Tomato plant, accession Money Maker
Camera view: tilt-top (135 deg); turntable rotation: 210 degrees
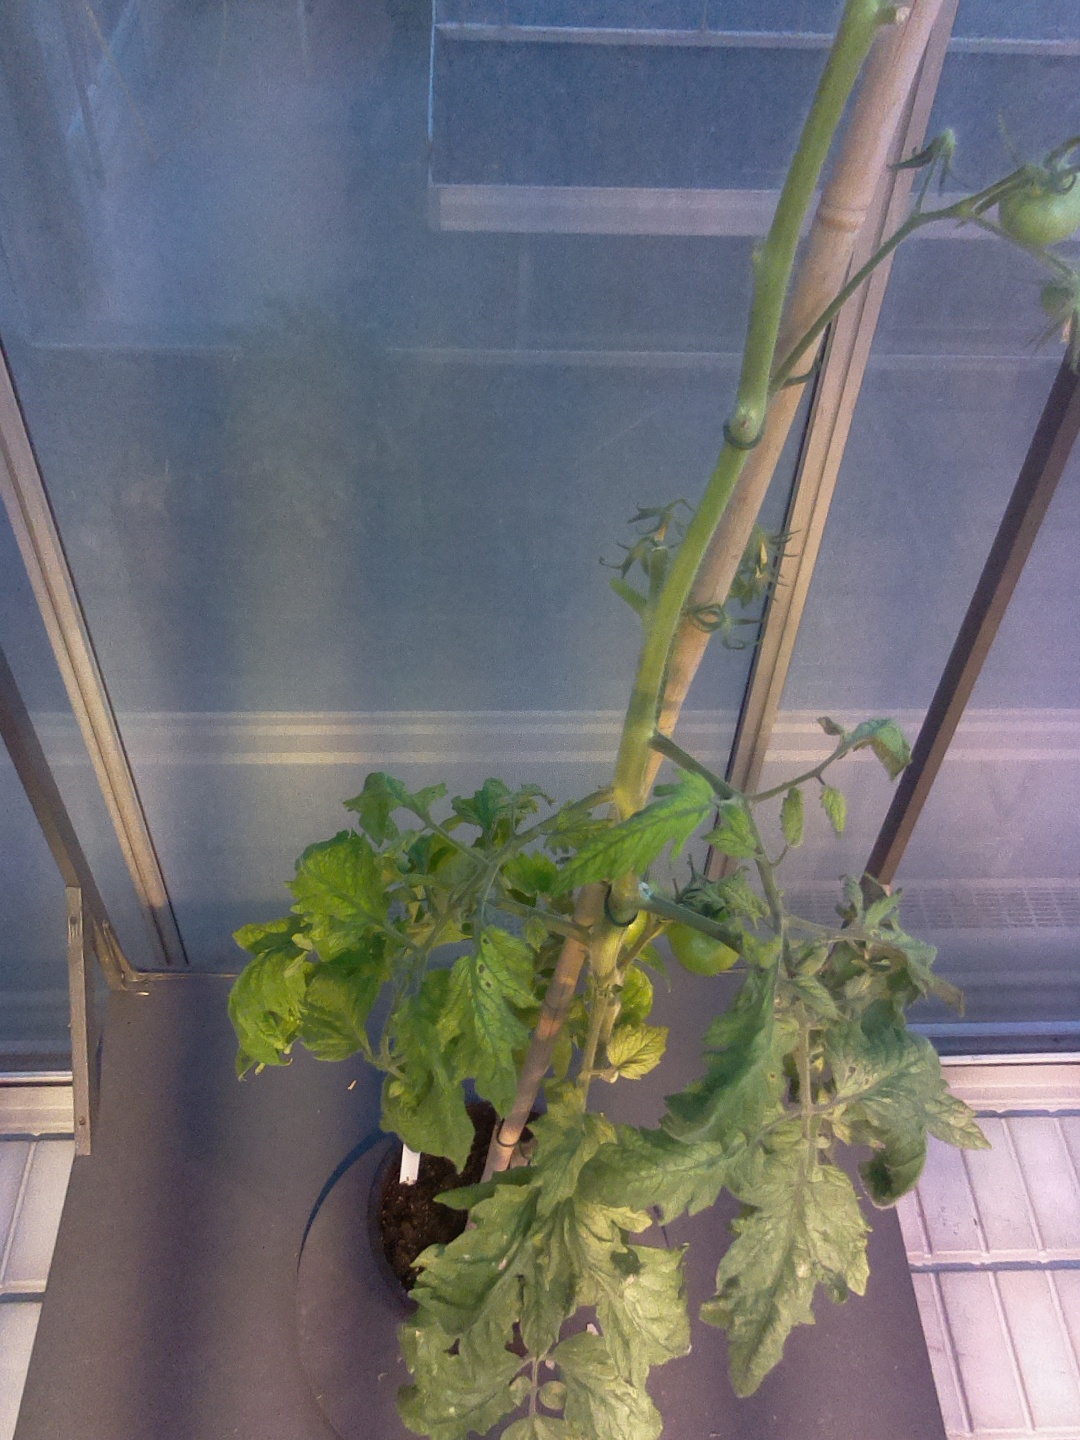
BBCH growth stage 78: 80% -90% of final fruit size